Philadelphia nativist riots

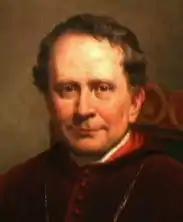
Bishop Francis Kenrick

As Philadelphia became industrialized, immigrants from Europe, mostly Ireland and Germany, settled in the city and especially in the surrounding districts. In the areas the immigrants settled, tensions that resulted from religious, economic and cultural differences grew between residents. Most new arrivals were Catholic.